Ian Bremmer

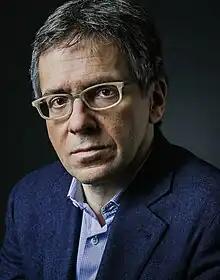
Bremmer in 2017

Ian Arthur Bremmer (born November 12, 1969) is an American political scientist, author, and entrepreneur focused on global political risk. He is the founder and president of Eurasia Group, a political risk research and consulting firm. He is also founder of GZERO Media, a digital media firm.